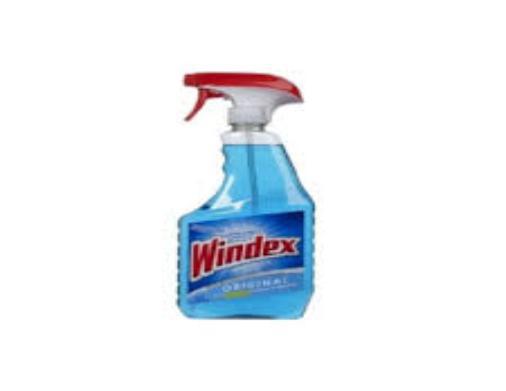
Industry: Necessities